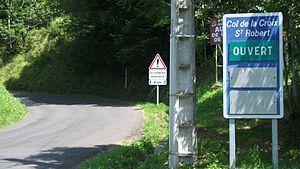
Route départementale 36 au Mont-Dore, direction Besse, la route aborde le col de la Croix Saint-Robert ouvert à la circulation.
Il existe 52 signaux routiers d'indication en France.
Le panneau d'indication de praticabilité de la route est, en France, un panneau de signalisation rectangulaire à fond bleu, bordé d’un listel blanc, portant en son centre différents encarts définissant la praticabilité de la route. Il est codifié C14.